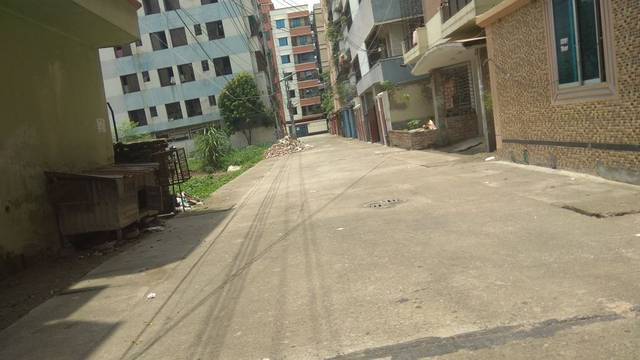
Region: Bangladesh
Coordinates: 23.818, 90.357